Villa Verdi

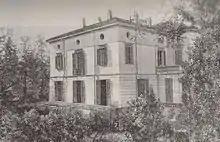
Villa Verdi as it looked in 1859–1865.

Verdi bought the farmland in 1844 before commissioning the house, which his parents occupied starting in 1848 and which was completed, after various stops and starts, in 1880. After the death of Verdi's mother his father moved into town, i.e. Busseto. Verdi and Giuseppina Strepponi, the opera singer with whom he lived prior to their 1859 marriage, moved into the Villa in 1851.